The Prefect

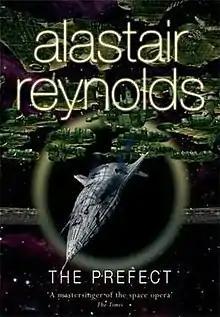

Aurora Rising (originally titled The Prefect) is a 2007 science fiction novel by Welsh author Alastair Reynolds. It is the fifth novel set in the "Revelation Space" universe, and takes place prior to the four previously released Revelation Space novels, but after some of the short stories. A sequel, "Elysium Fire", was released in January 2018, followed by "Machine Vendetta" in 2024.